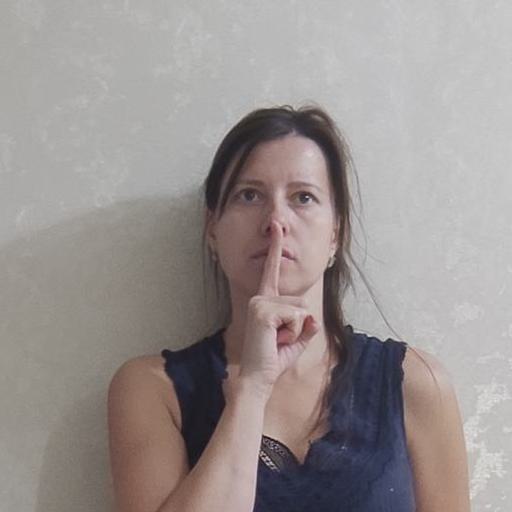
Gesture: mute